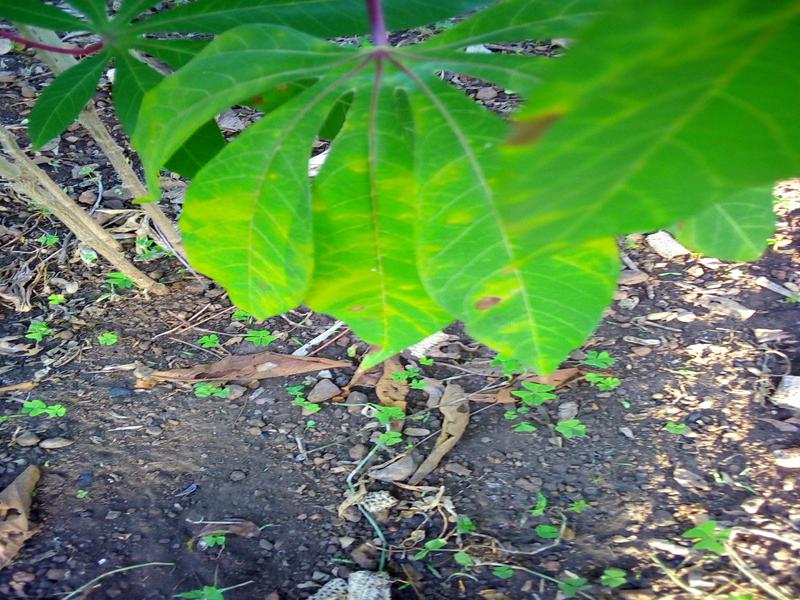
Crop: cassava
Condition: brown_streak_disease